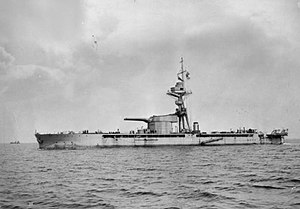
Kystpanserskib / Lande og skibe
Kystpanserskibe var krigsskibe, der var beregnet til tjeneste i kystnære farvande. Lige som de søgående panserskibe var de beskyttet af panser, men de adskilte sig ved at have lavere rækkevidde og fart. Denne prioritering betød, at man med et lille deplacement kunne få skibe med stor slagkraft og god beskyttelse. De var typisk mindre end de søgående panserskibe og havde deplacementer fra 1.000 til 8.000 tons.